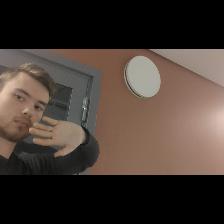
Label: Human